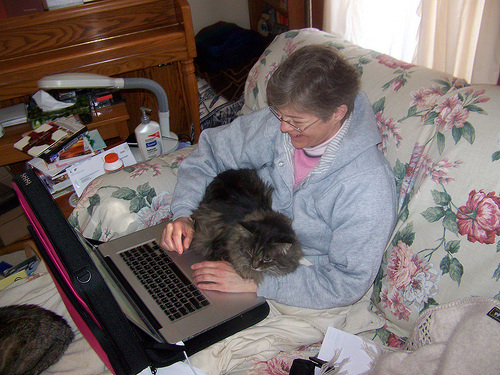
question: 写真で人と一緒に写っている動物は分類学上、何綱に属しますか？
answer: 獣亜綱

question: 写真で人と一緒に写っている動物は分類学上、何下綱に属しますか？
answer: 真獣下綱

question: 写真で人と一緒に写っている動物は分類学上、何上目（じょうもく）に属しますか？
answer: ローラシア獣上目

question: 写真で人と一緒に写っている動物は分類学上、何目（もく）に属しますか？
answer: 食肉目

question: 写真で人と一緒に写っている動物は分類学上、何亜目に属しますか？
answer: ネコ亜目

question: 写真で人と一緒に写っている動物は分類学上、何科に属しますか？
answer: ネコ科

question: 写真で人と一緒に写っている動物は分類学上、どんな属に属しますか？
answer: ネコ属

question: 写真で人と一緒に写っている動物の総称は一般的にどう呼ばれていますか？
answer: ネコ